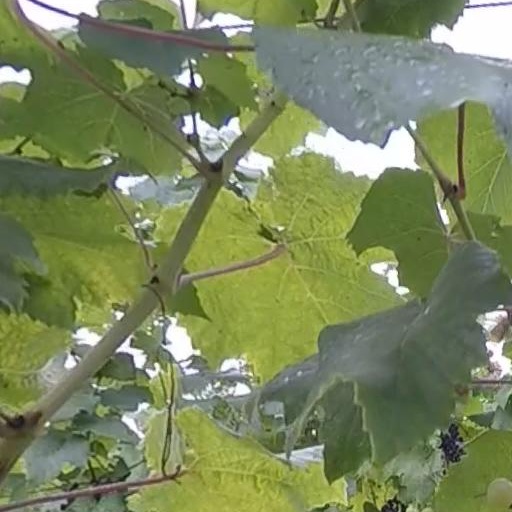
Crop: grape